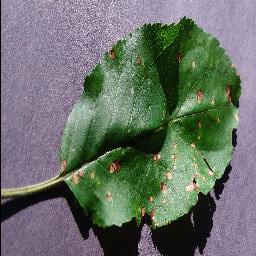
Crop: apple
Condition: black_rot